The Stink Files

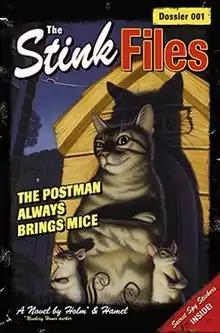
First edition (publ. HarperCollins)

The Stink Files is a series of three children's mystery books by Jennifer L. Holm and Jonathan Hamel. The main character is a cat named James Edward Bristlefur aka Mr. Stink.